3rd Carpathian Rifle Division (Poland)

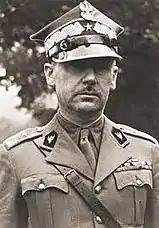
Gen Stanislaw Kopanski

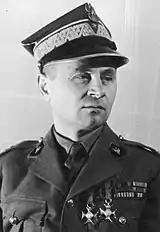
Gen Bronislaw Duch

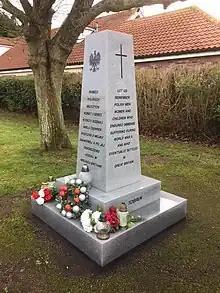
Memorial to the 3rd DSK at Brandon in Norfolk.

The division's order of battle between 1943 and 1946 was as follows: